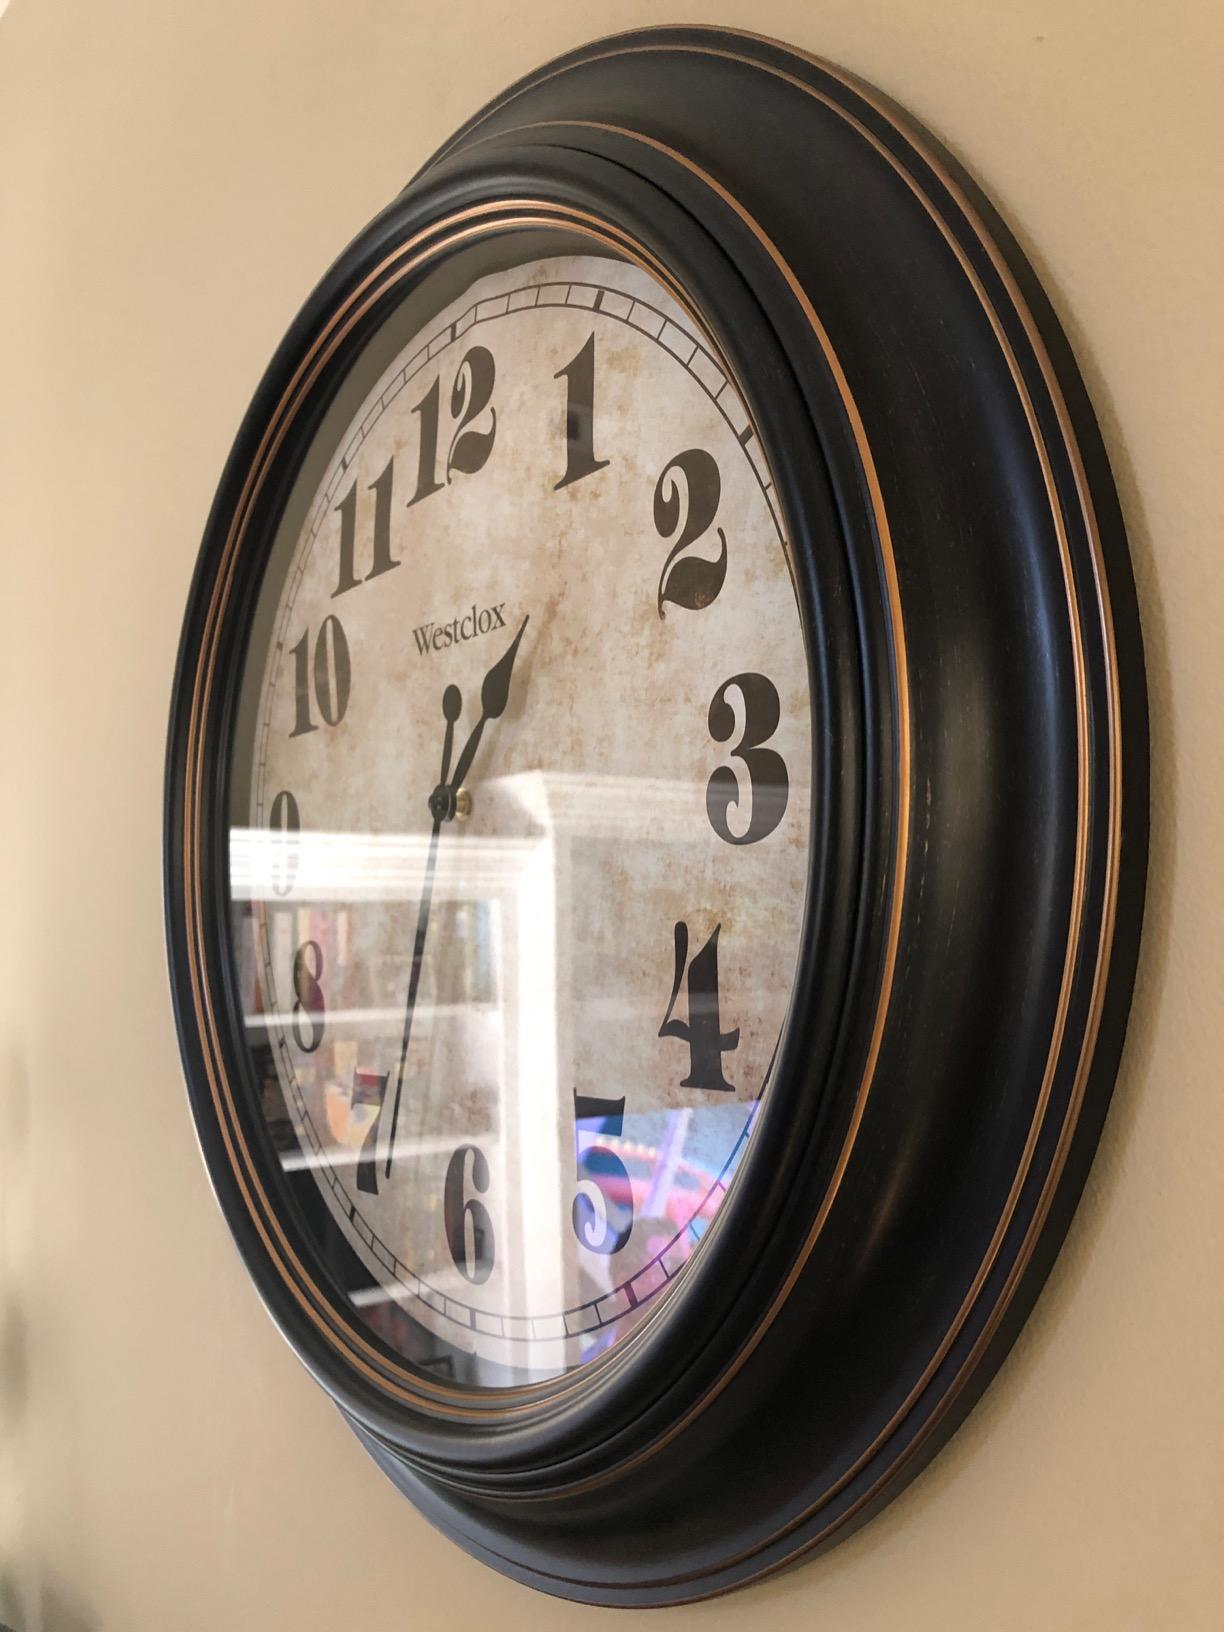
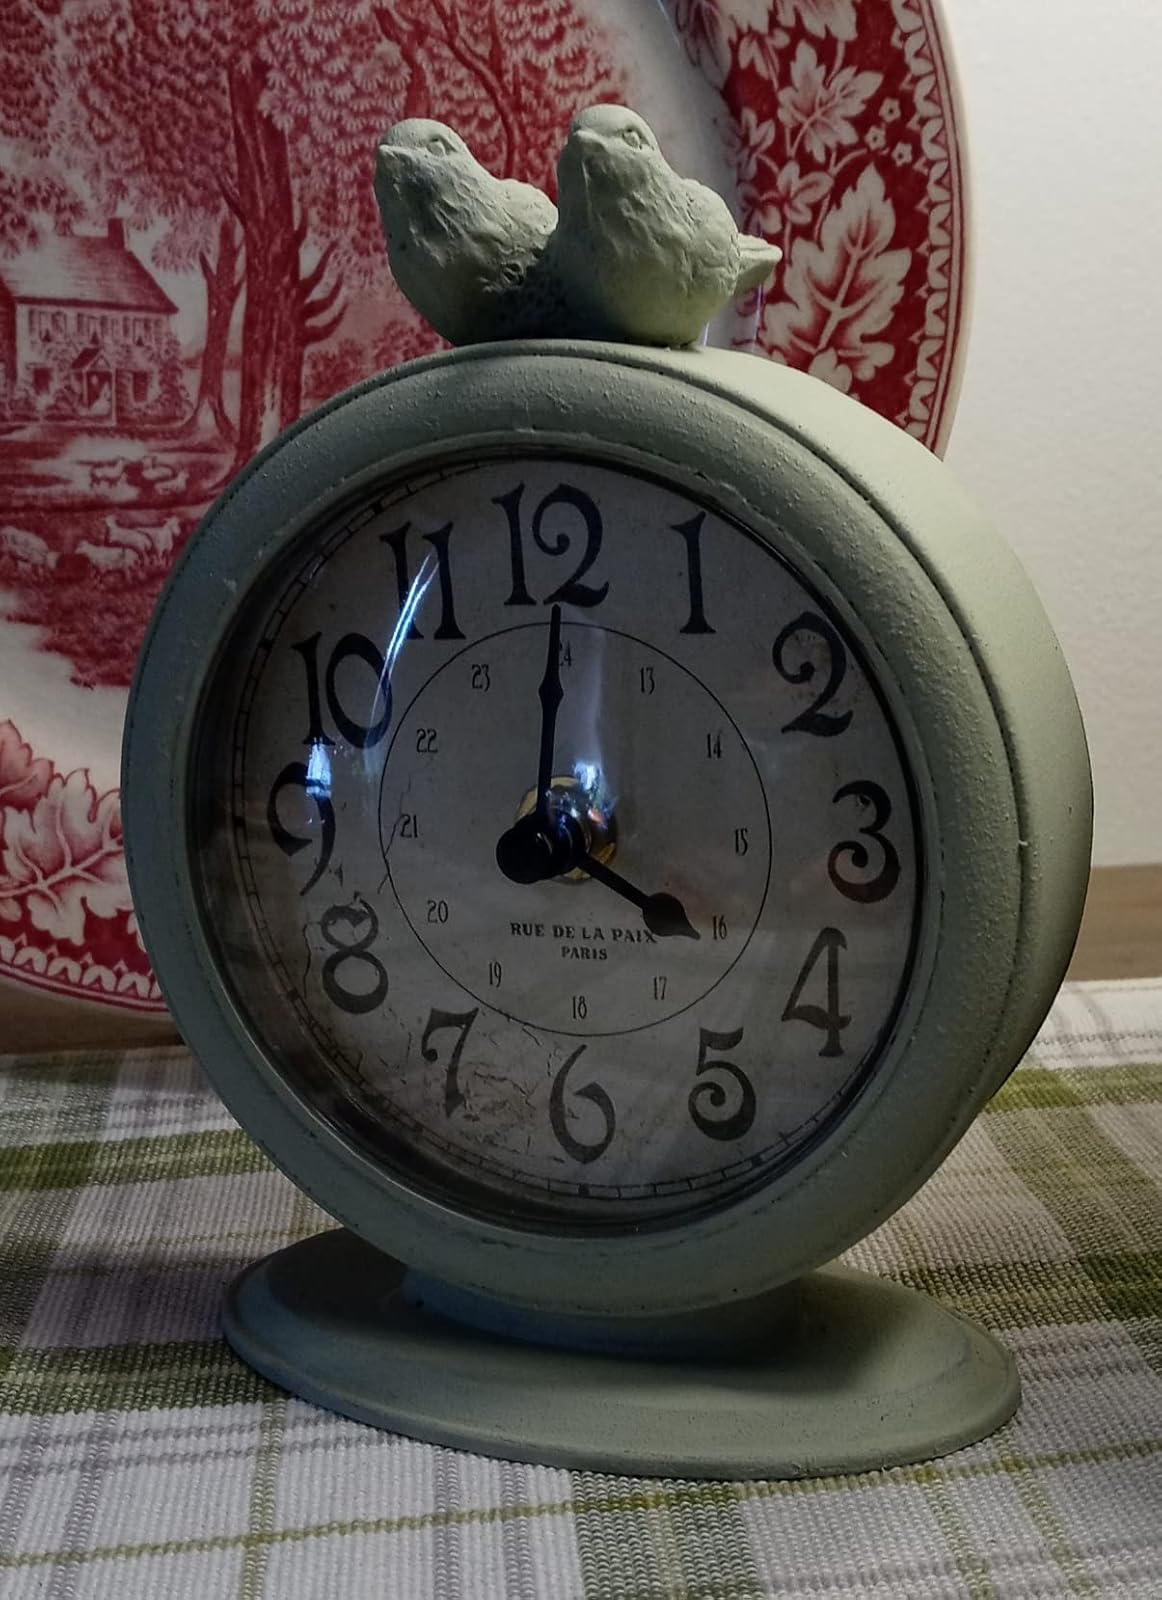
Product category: clock
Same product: no